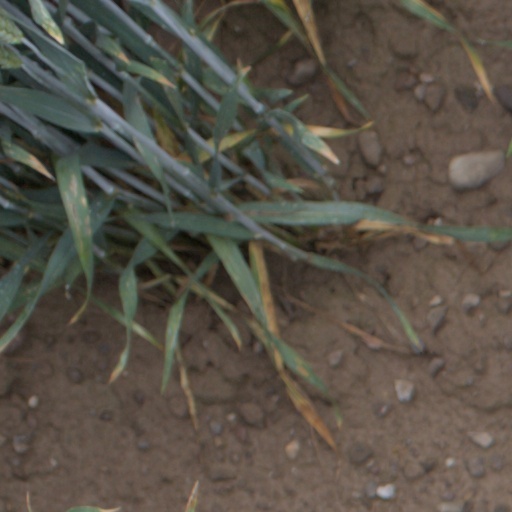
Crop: wheat